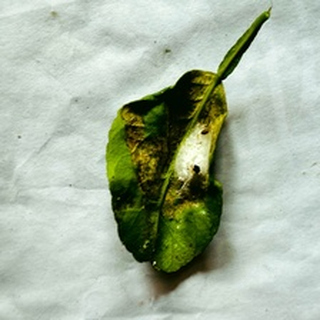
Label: lemon_spider_mites